Arthur Peel, 1st Viscount Peel

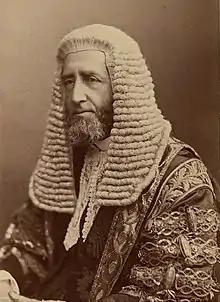
Speaker Peel, c. 1888

In the 1885 general election, Peel was elected for Warwick and Leamington. Throughout his career as Speaker, as the "Encyclopædia Britannica" Eleventh Edition noted, "he exhibited conspicuous impartiality, combined with a perfect knowledge of the traditions, usages and forms of the House, soundness of judgment, and readiness of decision upon all occasions". Though officially impartial, Peel left the Liberal Party over the issue of Home Rule and became a Liberal Unionist. Peel was also an important ally of Charles Bradlaugh, whose campaigns to have the oath of allegiance changed eventually permitted non-Christians, such as agnostics and atheists, to serve in the House of Commons.